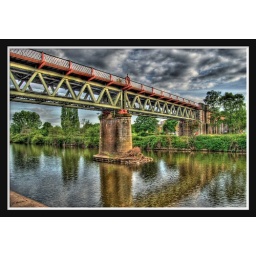
Railway bridge over the river Severn, Worcester.